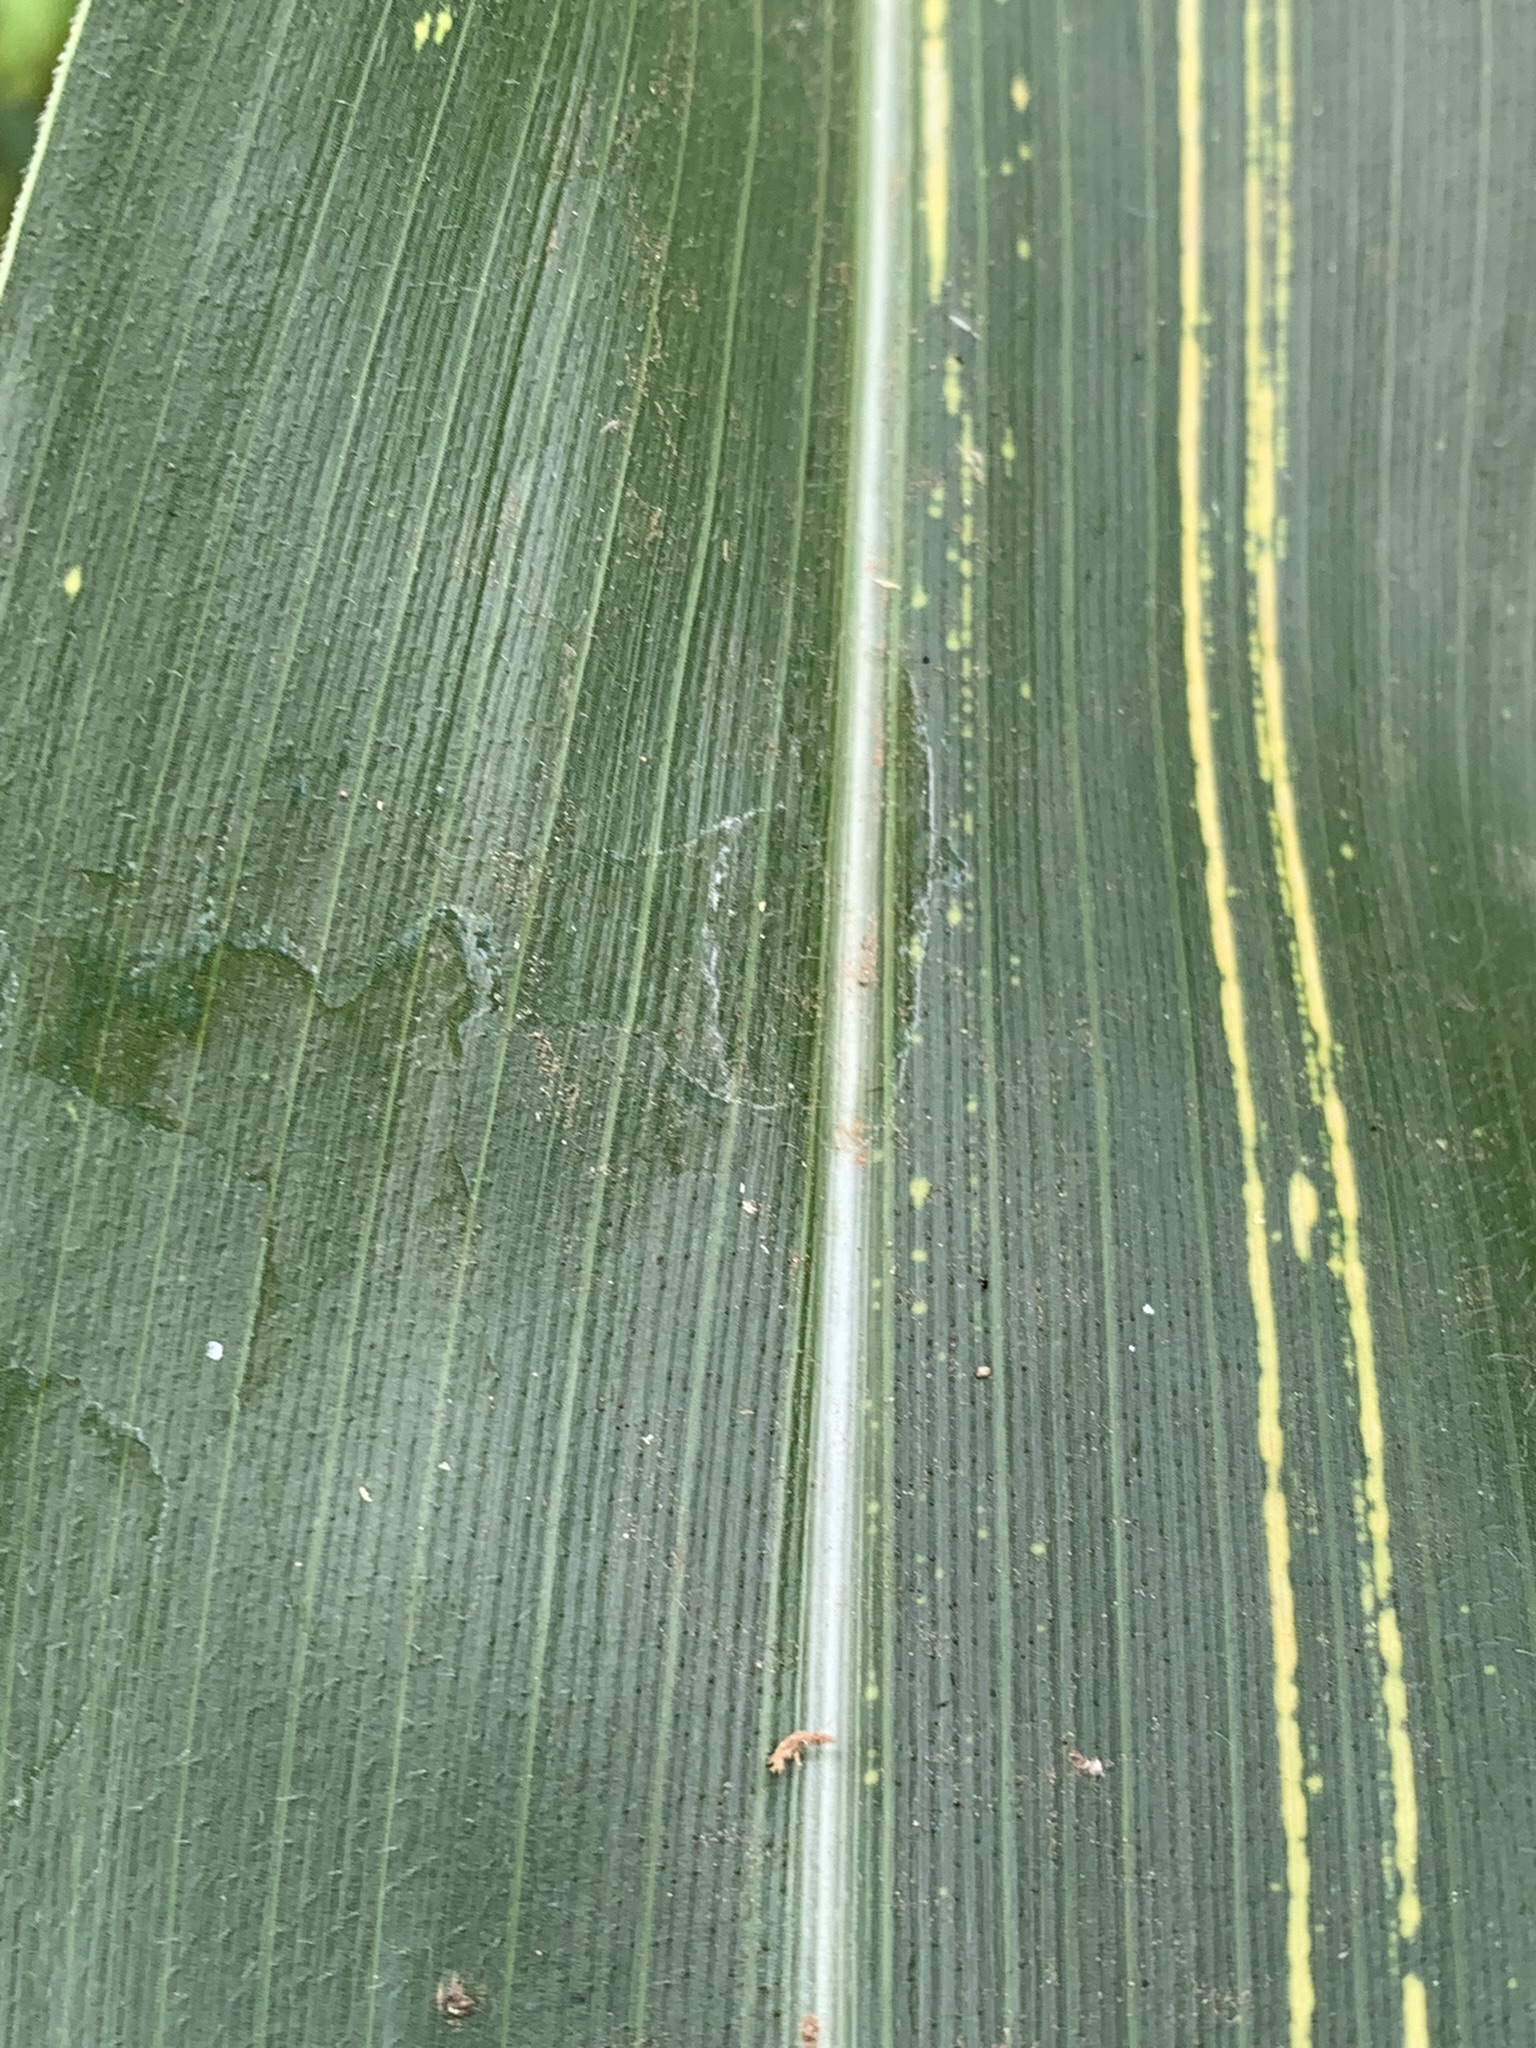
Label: MSV